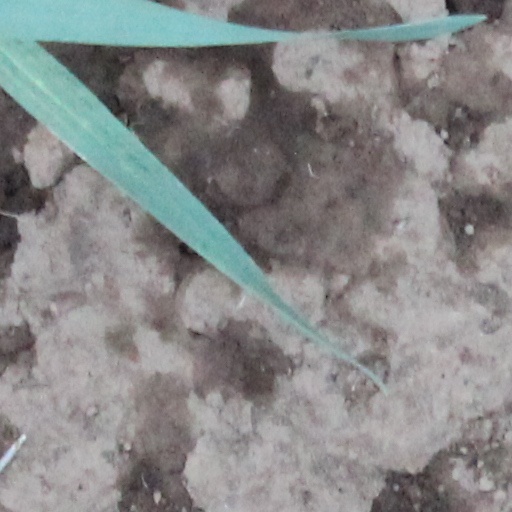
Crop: wheat